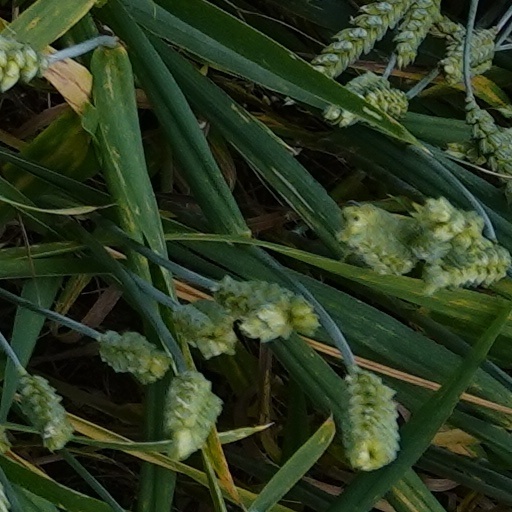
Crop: wheat